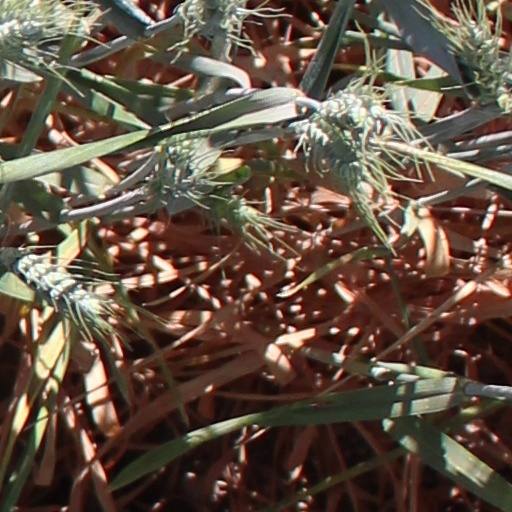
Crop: wheat